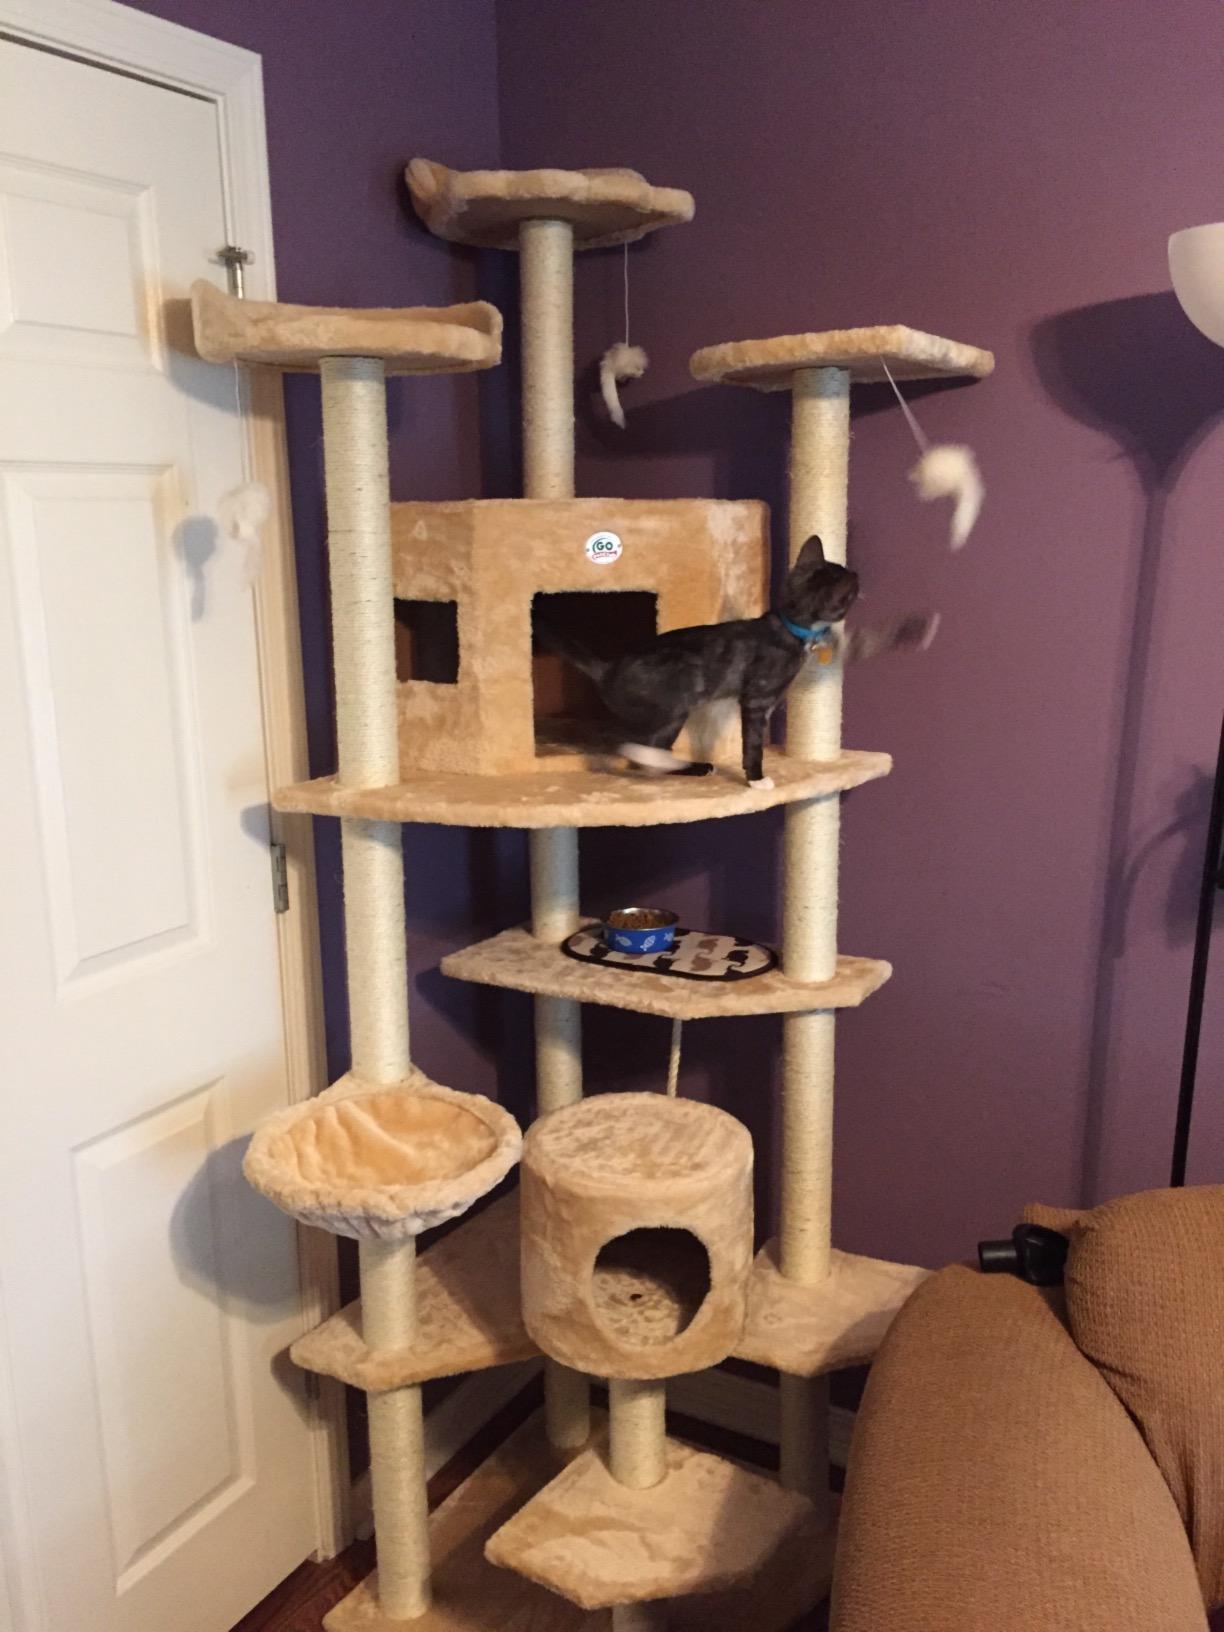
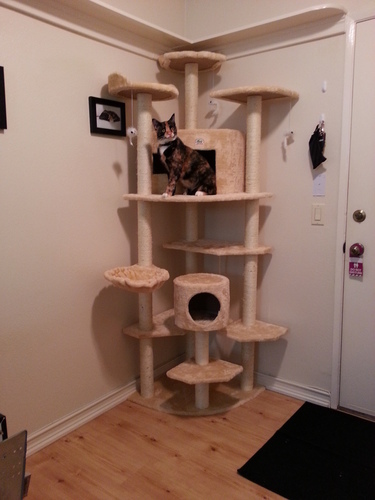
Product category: items_cat tree
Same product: yes